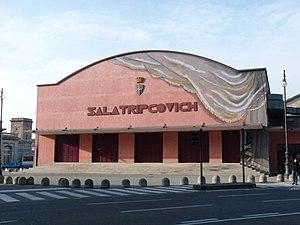
Trieste [tri.ˈɛsː.te] est une ville italienne située au pied des Alpes dinariques sur la mer Adriatique au bord du golfe de Trieste et de la baie de Muggia, à proximité de la frontière italo-slovène. Elle est le chef-lieu de la région autonome de Frioul-Vénétie Julienne et de la province de Trieste.